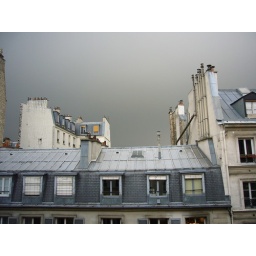
grey winter sky over Paris, seen from my window